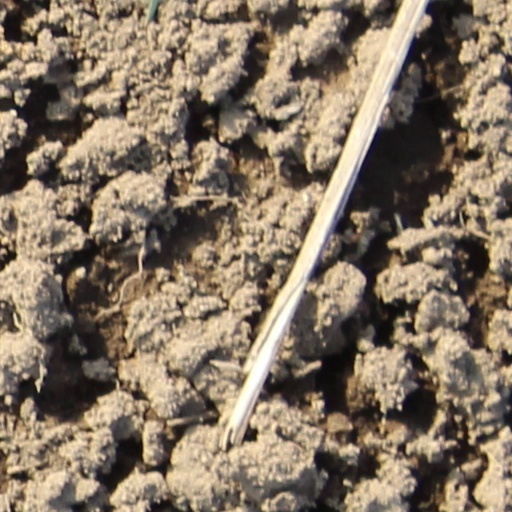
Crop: wheat